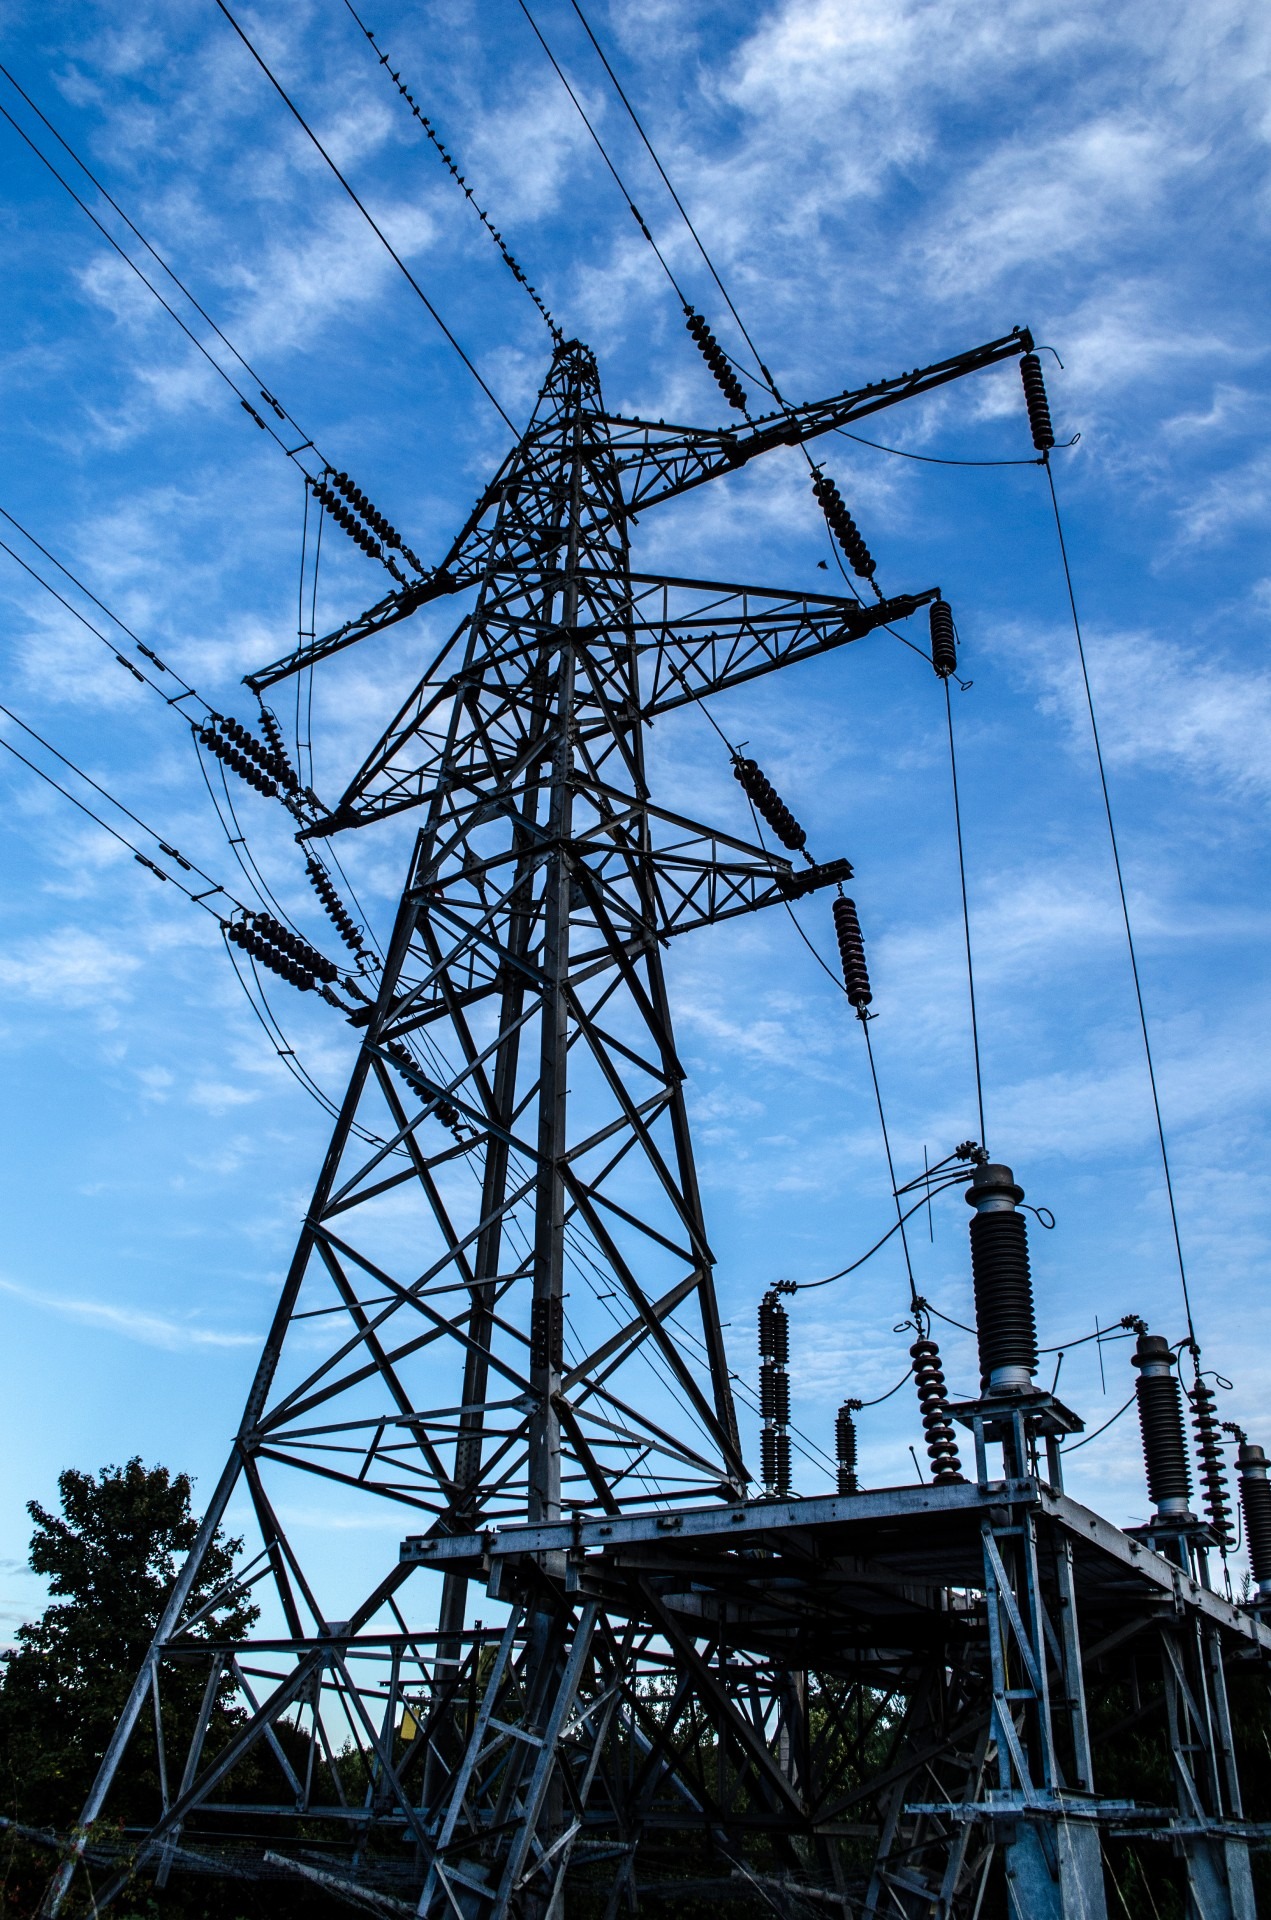
architecture, sky, cloudy, cable, environment, evening, line, high, tower, equipment, mast, electrical, frame, blue, electricity, generator, energy, alternative, current, engineering, engine, danger, grid, distribution, electric, built, generation, transmission tower, energetic, outdoor structure, electrical supply, overhead power line, outdoor power equipment, public utility